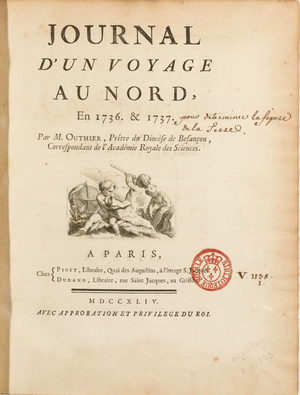
Journal d'un voyage au Nord
Regnaud ou Renaud Outhier - pour l'état-civil - dit aussi l'abbé Outhier et qui signera certaines de ses œuvres Réginald Outhier, né à Lamarre-Jousserand le 16 août 1694 et mort à Bayeux le 8 mai 1774, est un ecclésiastique et un scientifique français du siècle des Lumières.